St. Mary's Church, Negombo

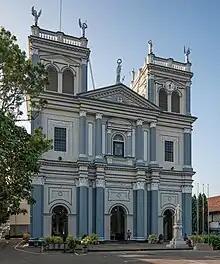
St. Mary’s Church, Negombo

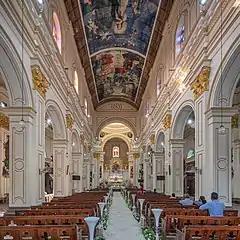
Interior of the church

St. Mary's Church is a landmark edifice, a Roman Catholic church in the heart of Negombo. It is one of the largest Catholic church in Sri Lanka.